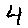
Label: 4